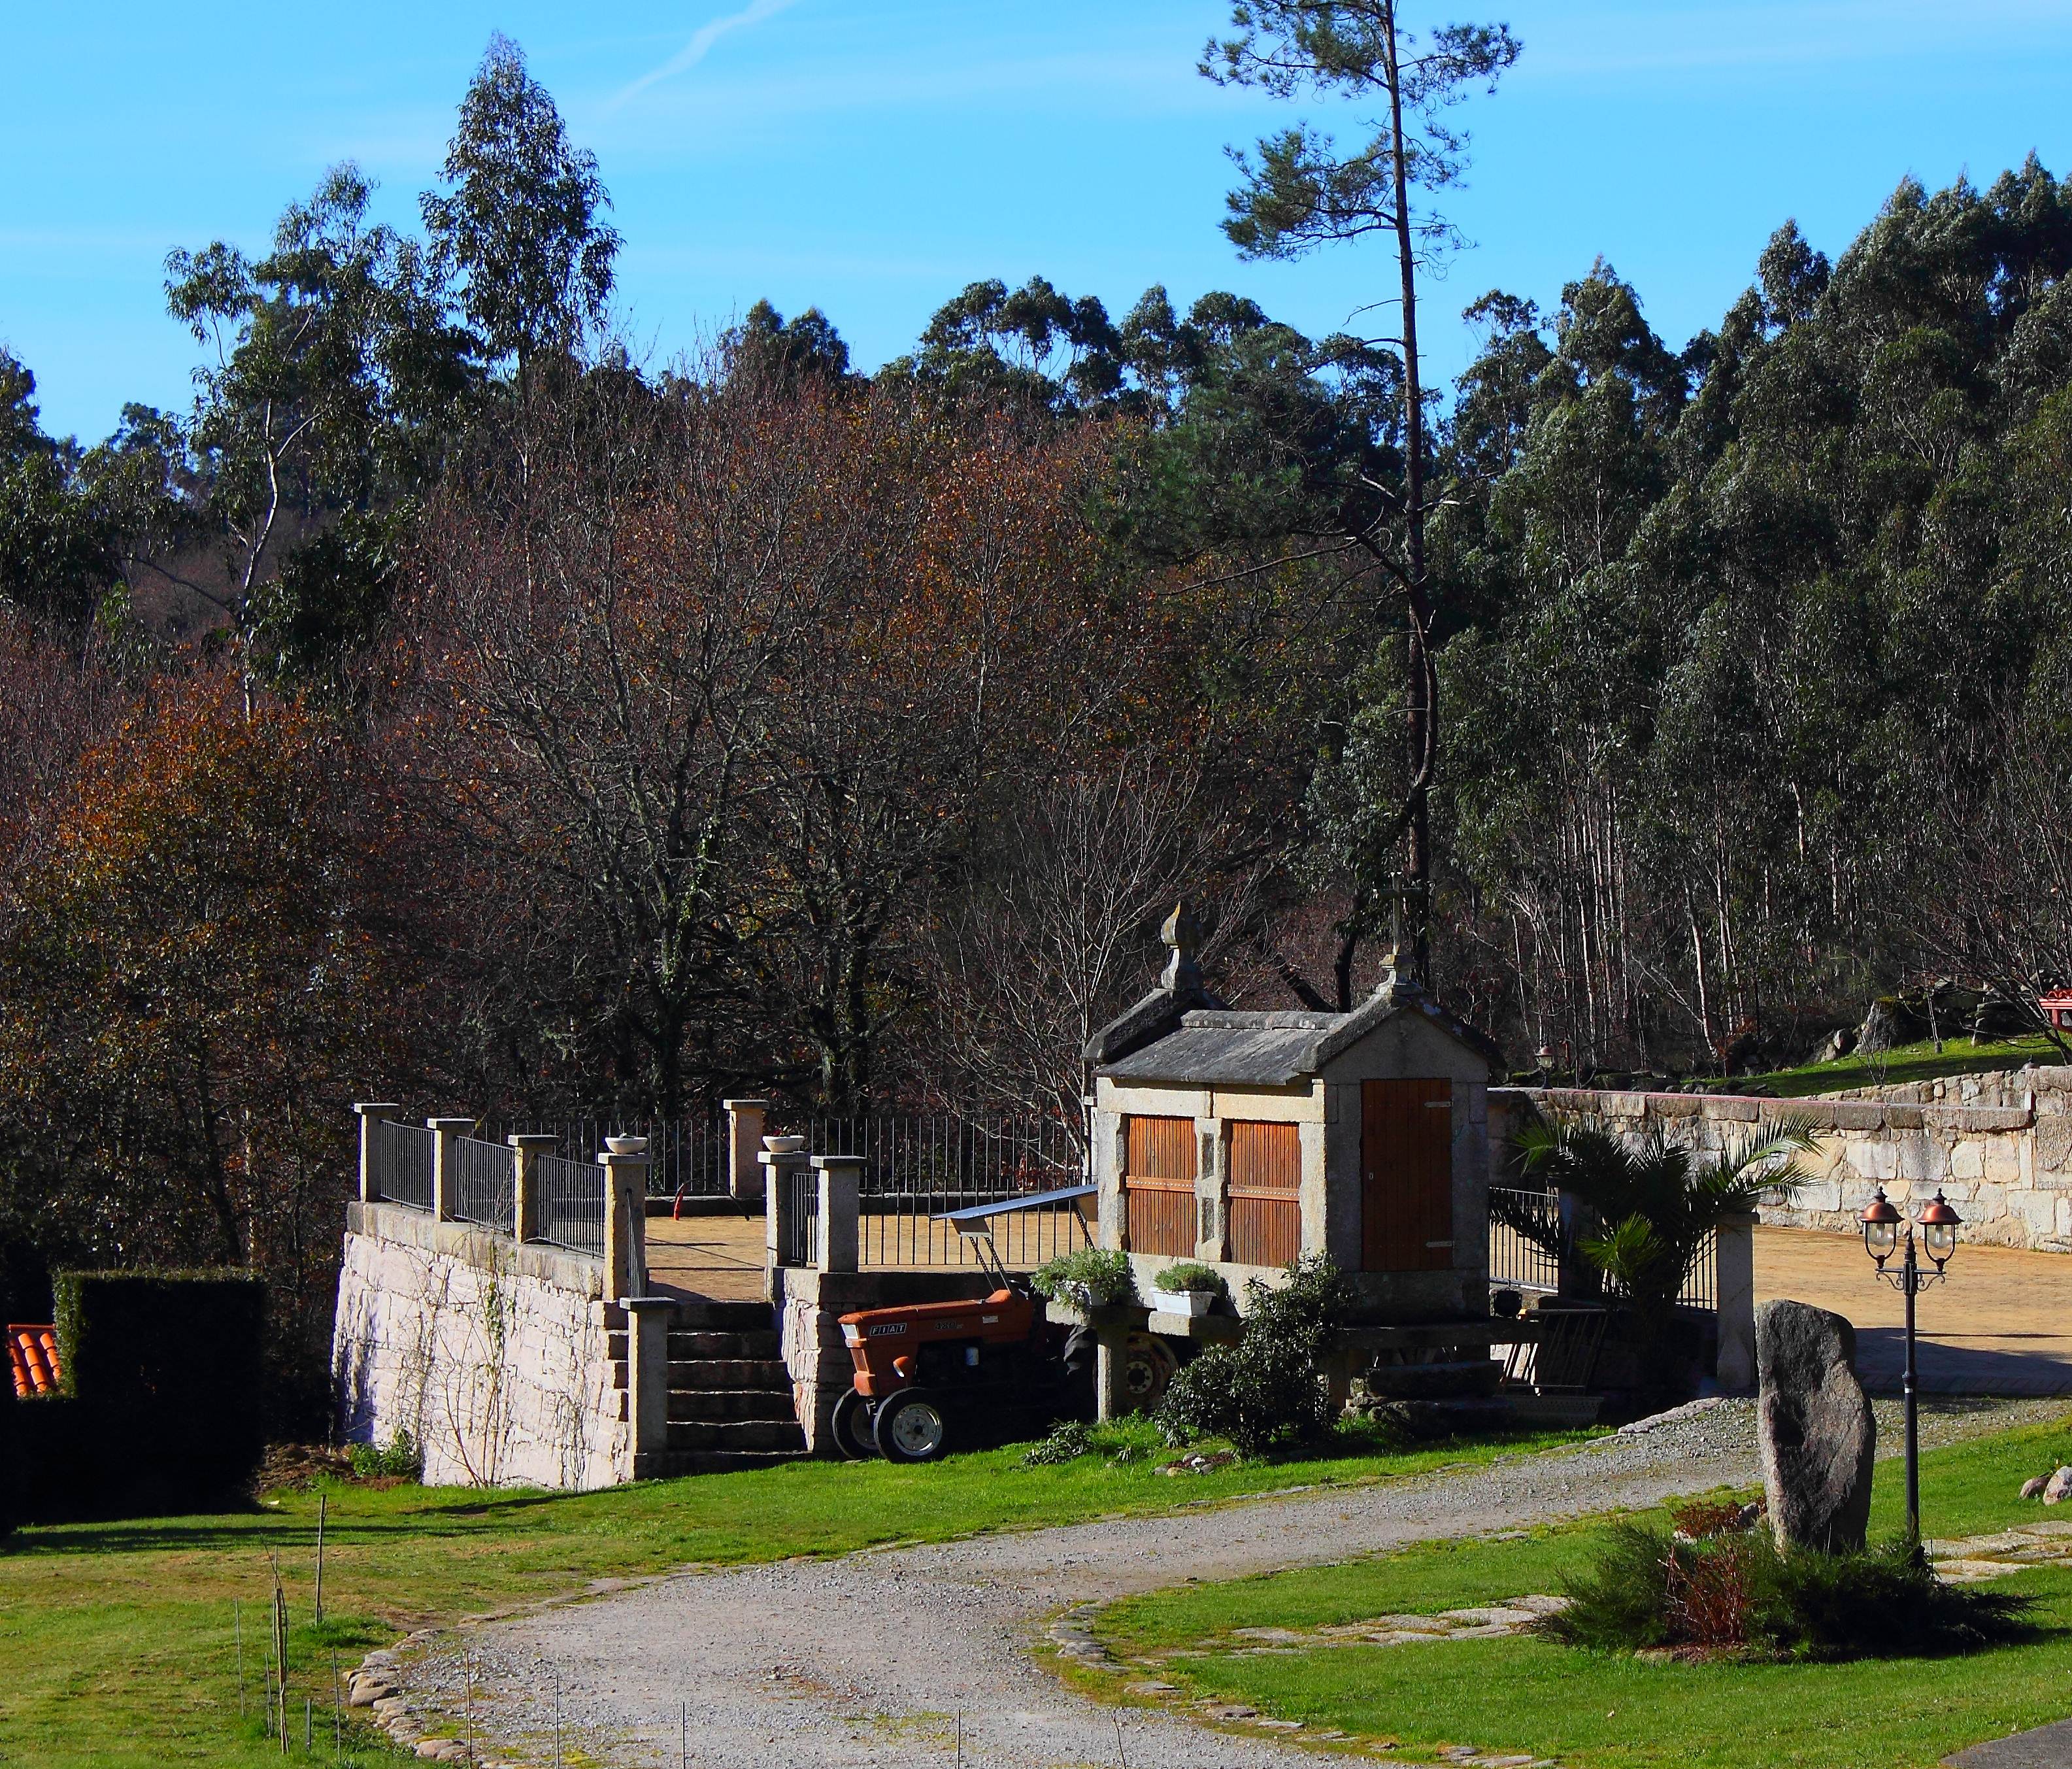
landscape, tree, farm, lawn, house, home, cottage, ranch, backyard, property, garden, paisajes, estate, yard, ggl1, gaby1, canoneos550d, pontecaldelas, horreos, real estate, rural area, sendeirodasalmi as, residential area